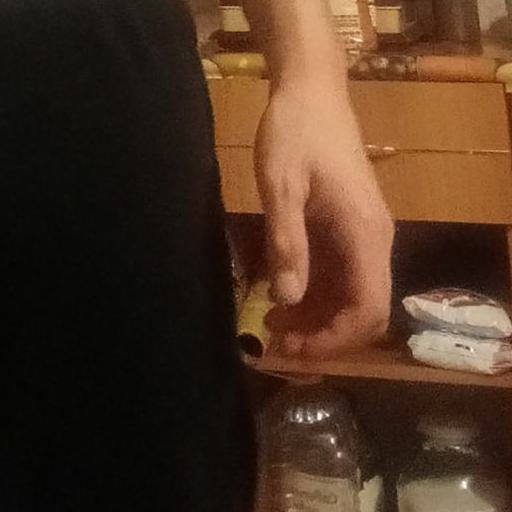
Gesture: no_gesture